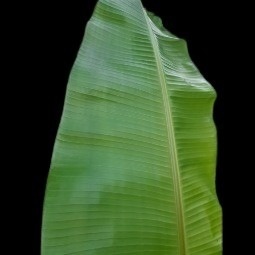
Label: Calcium